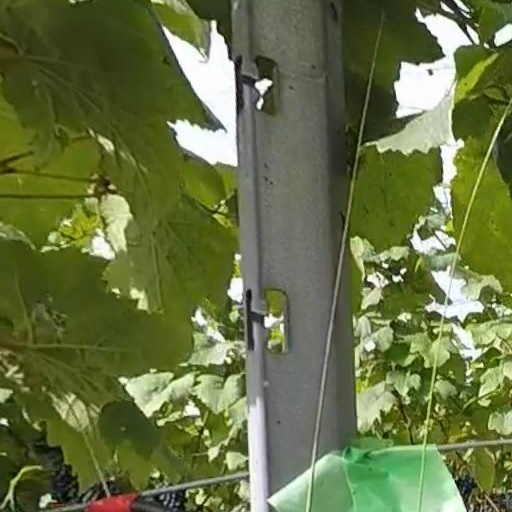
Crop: grape